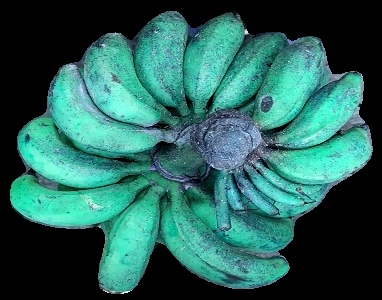
Variety: rasbale
Grade: grade3